Tini: The Movie

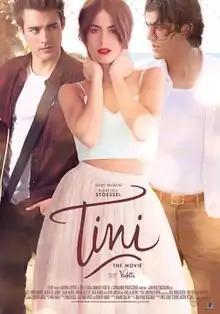
Official English poster

Tini: The Movie (also known as Tini: The Movie – The New Life of Violetta and Tini: The New Life of Violetta; , "Tini: The great change of Violetta") is an Argentine-Spanish–Italian film created by Ramón Salazar, is a film set in an alternative universe from that of the television series "Violetta". Martina Stoessel, Jorge Blanco, Mercedes Lambre, Clara Alonso and Diego Ramos reprise their roles from the series. The film also stars Adrián Salzedo, Sofia Carson and Ángela Molina. It premiered on 6 May 2016 in Spain and 12 May 2016 in Italy. In Argentina, it premiered on 2 June 2016. In the United States, it was released digitally on 6 December 2016.